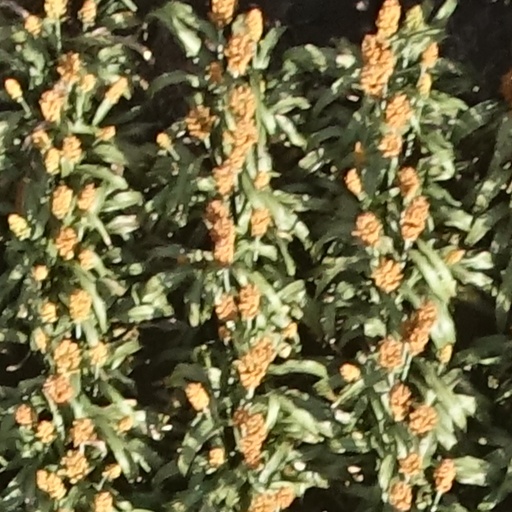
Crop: sorghum